Arsenal des galères

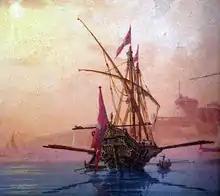
Rear view of a galley of the Order of St. John of Jerusalem in 1765, possibly in the port of Marseille ( (detail), by Charles-François Grenier de Lacroix).

Around 1700, there were an estimated 20,000 people working in the arsenal, including 12,000 galley slaves, 5,000 sailors and soldiers, 1,200 officers and non-commissioned officers, including 200 "officiers d'épée" (lit. French for sword officer) and 200 "officiers de plume" (lit. French for pen officer). There were also 300 master builders and journeymen hired on a year-round basis, plus 2,000 to 2,500 irregular seasonal workers and laborers employed to build and maintain the galleys, which required extensive tooling and wood storage. A very large out-of-town population (nearly a quarter of the town's population), all male, resided at the Arsenal.